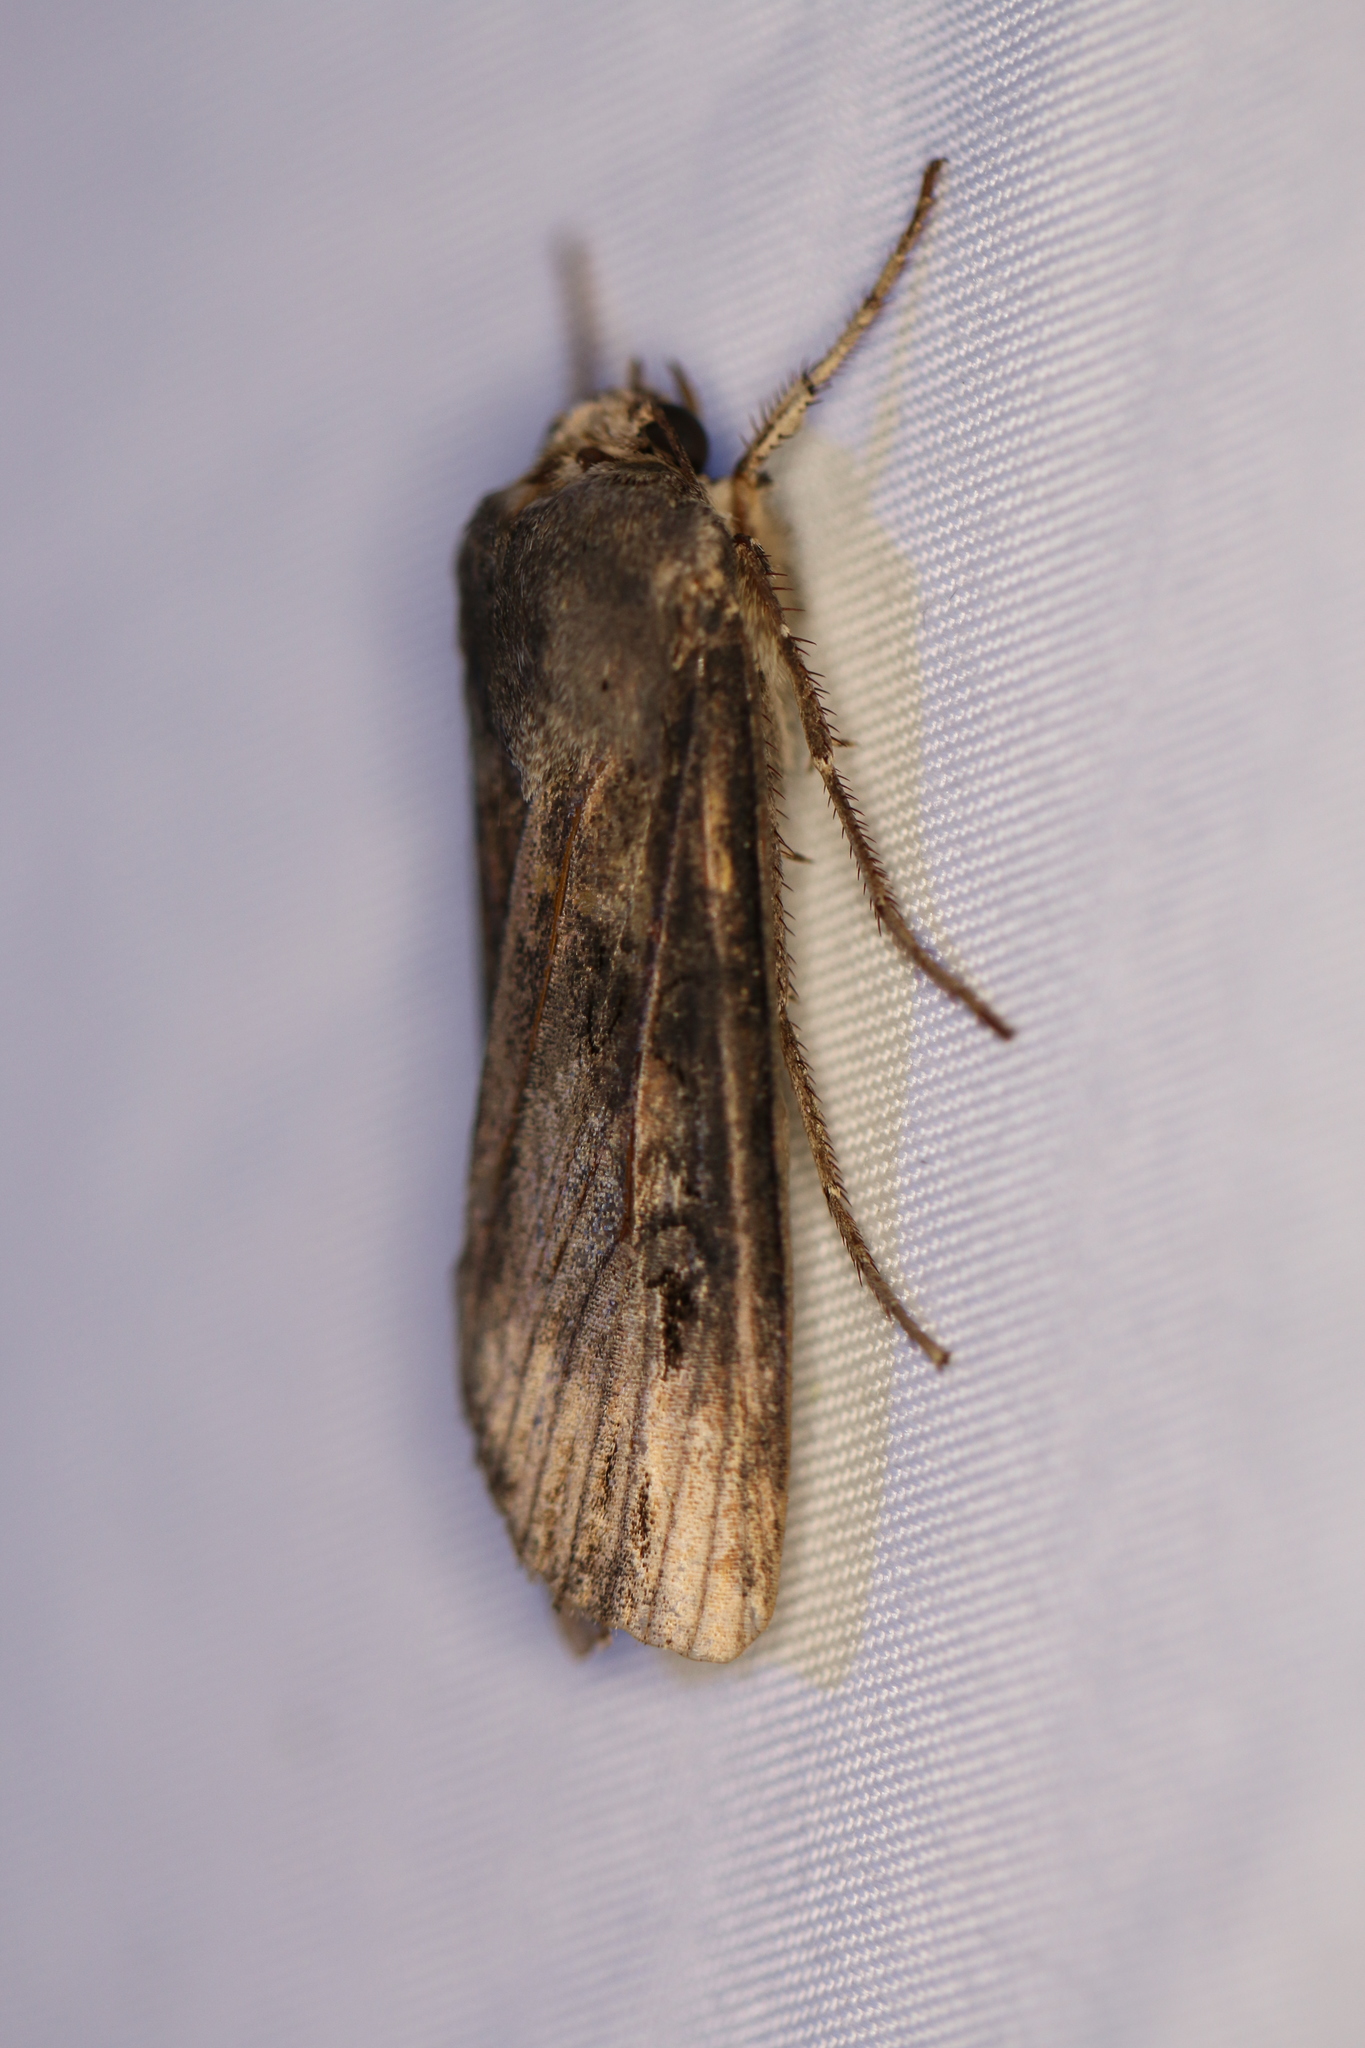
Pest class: cutworms